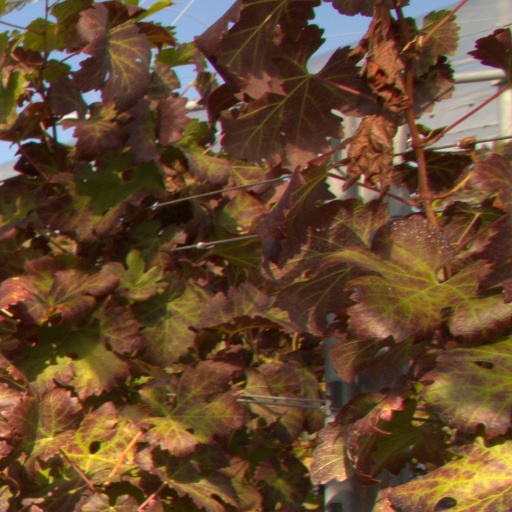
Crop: grape